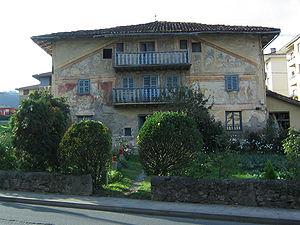
Berriatua en basque et Berriatúa en espagnol est une commune de Biscaye dans la communauté autonome du Pays basque en Espagne.